Russian annexation of Crimea

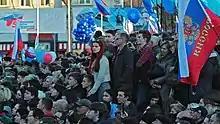
Concert to mark the fifth anniversary of annexation in Simferopol, Crimea, 18 March 2019

In July 2015, Russian prime minister, Dmitry Medvedev, declared that Crimea had been fully integrated into Russia. Until 2016 these new subjects were grouped in the Crimean Federal District.